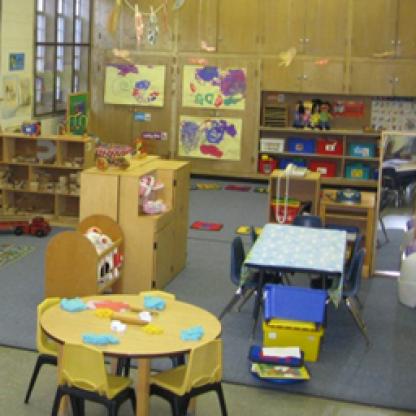
Scene: Indoor